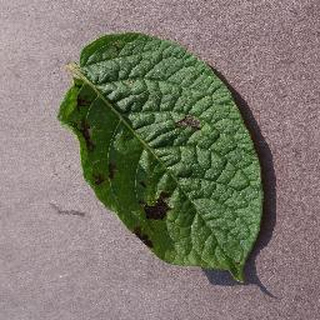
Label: potato_late_blight